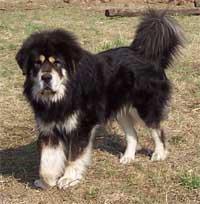
Tibetan_mastiff